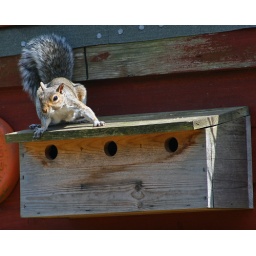
Grey Squirrel on top of bird box in garden